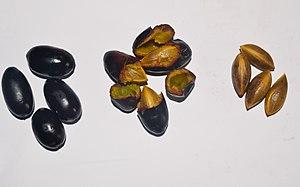
Fruit, pulpe et noyau Canarium schweinfurthii cuit communément appelé fruits noirs au Cameroun et African elemi ou canarium dans certains pays africains Français
Canarium schweinfurthii, l'Élémier d'Afrique, est une espèce d'arbres de la famille des Burseraceae. Espèce d'Afrique tropicale, on le trouve dans les forêts d'Afrique de l'Ouest, d'Afrique centrale et de l'Est. La plante est dioïque avec des inflorescences blanches en panicules et le fruit est une petite drupe violacée ovale. Le bois ou la résine de l'arbre sont exploités pour l'usage industriel ou artisanal et les fruits ou les racines entrent dans des préparations culinaires ou médicinales.